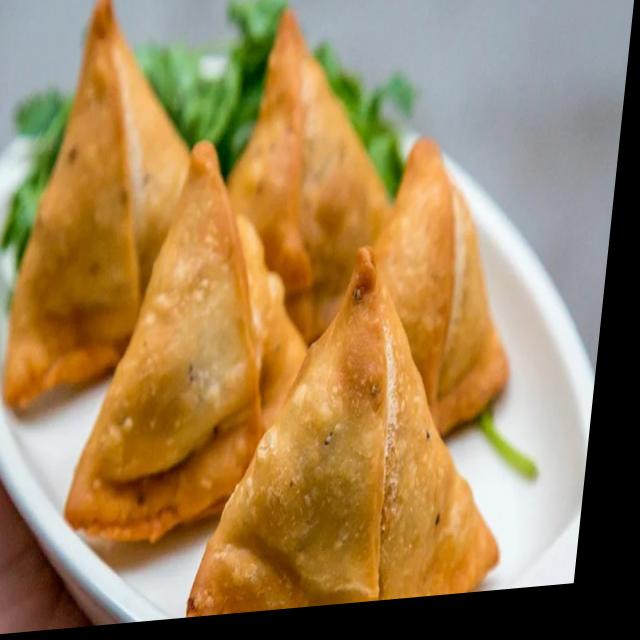
Dish: samosa